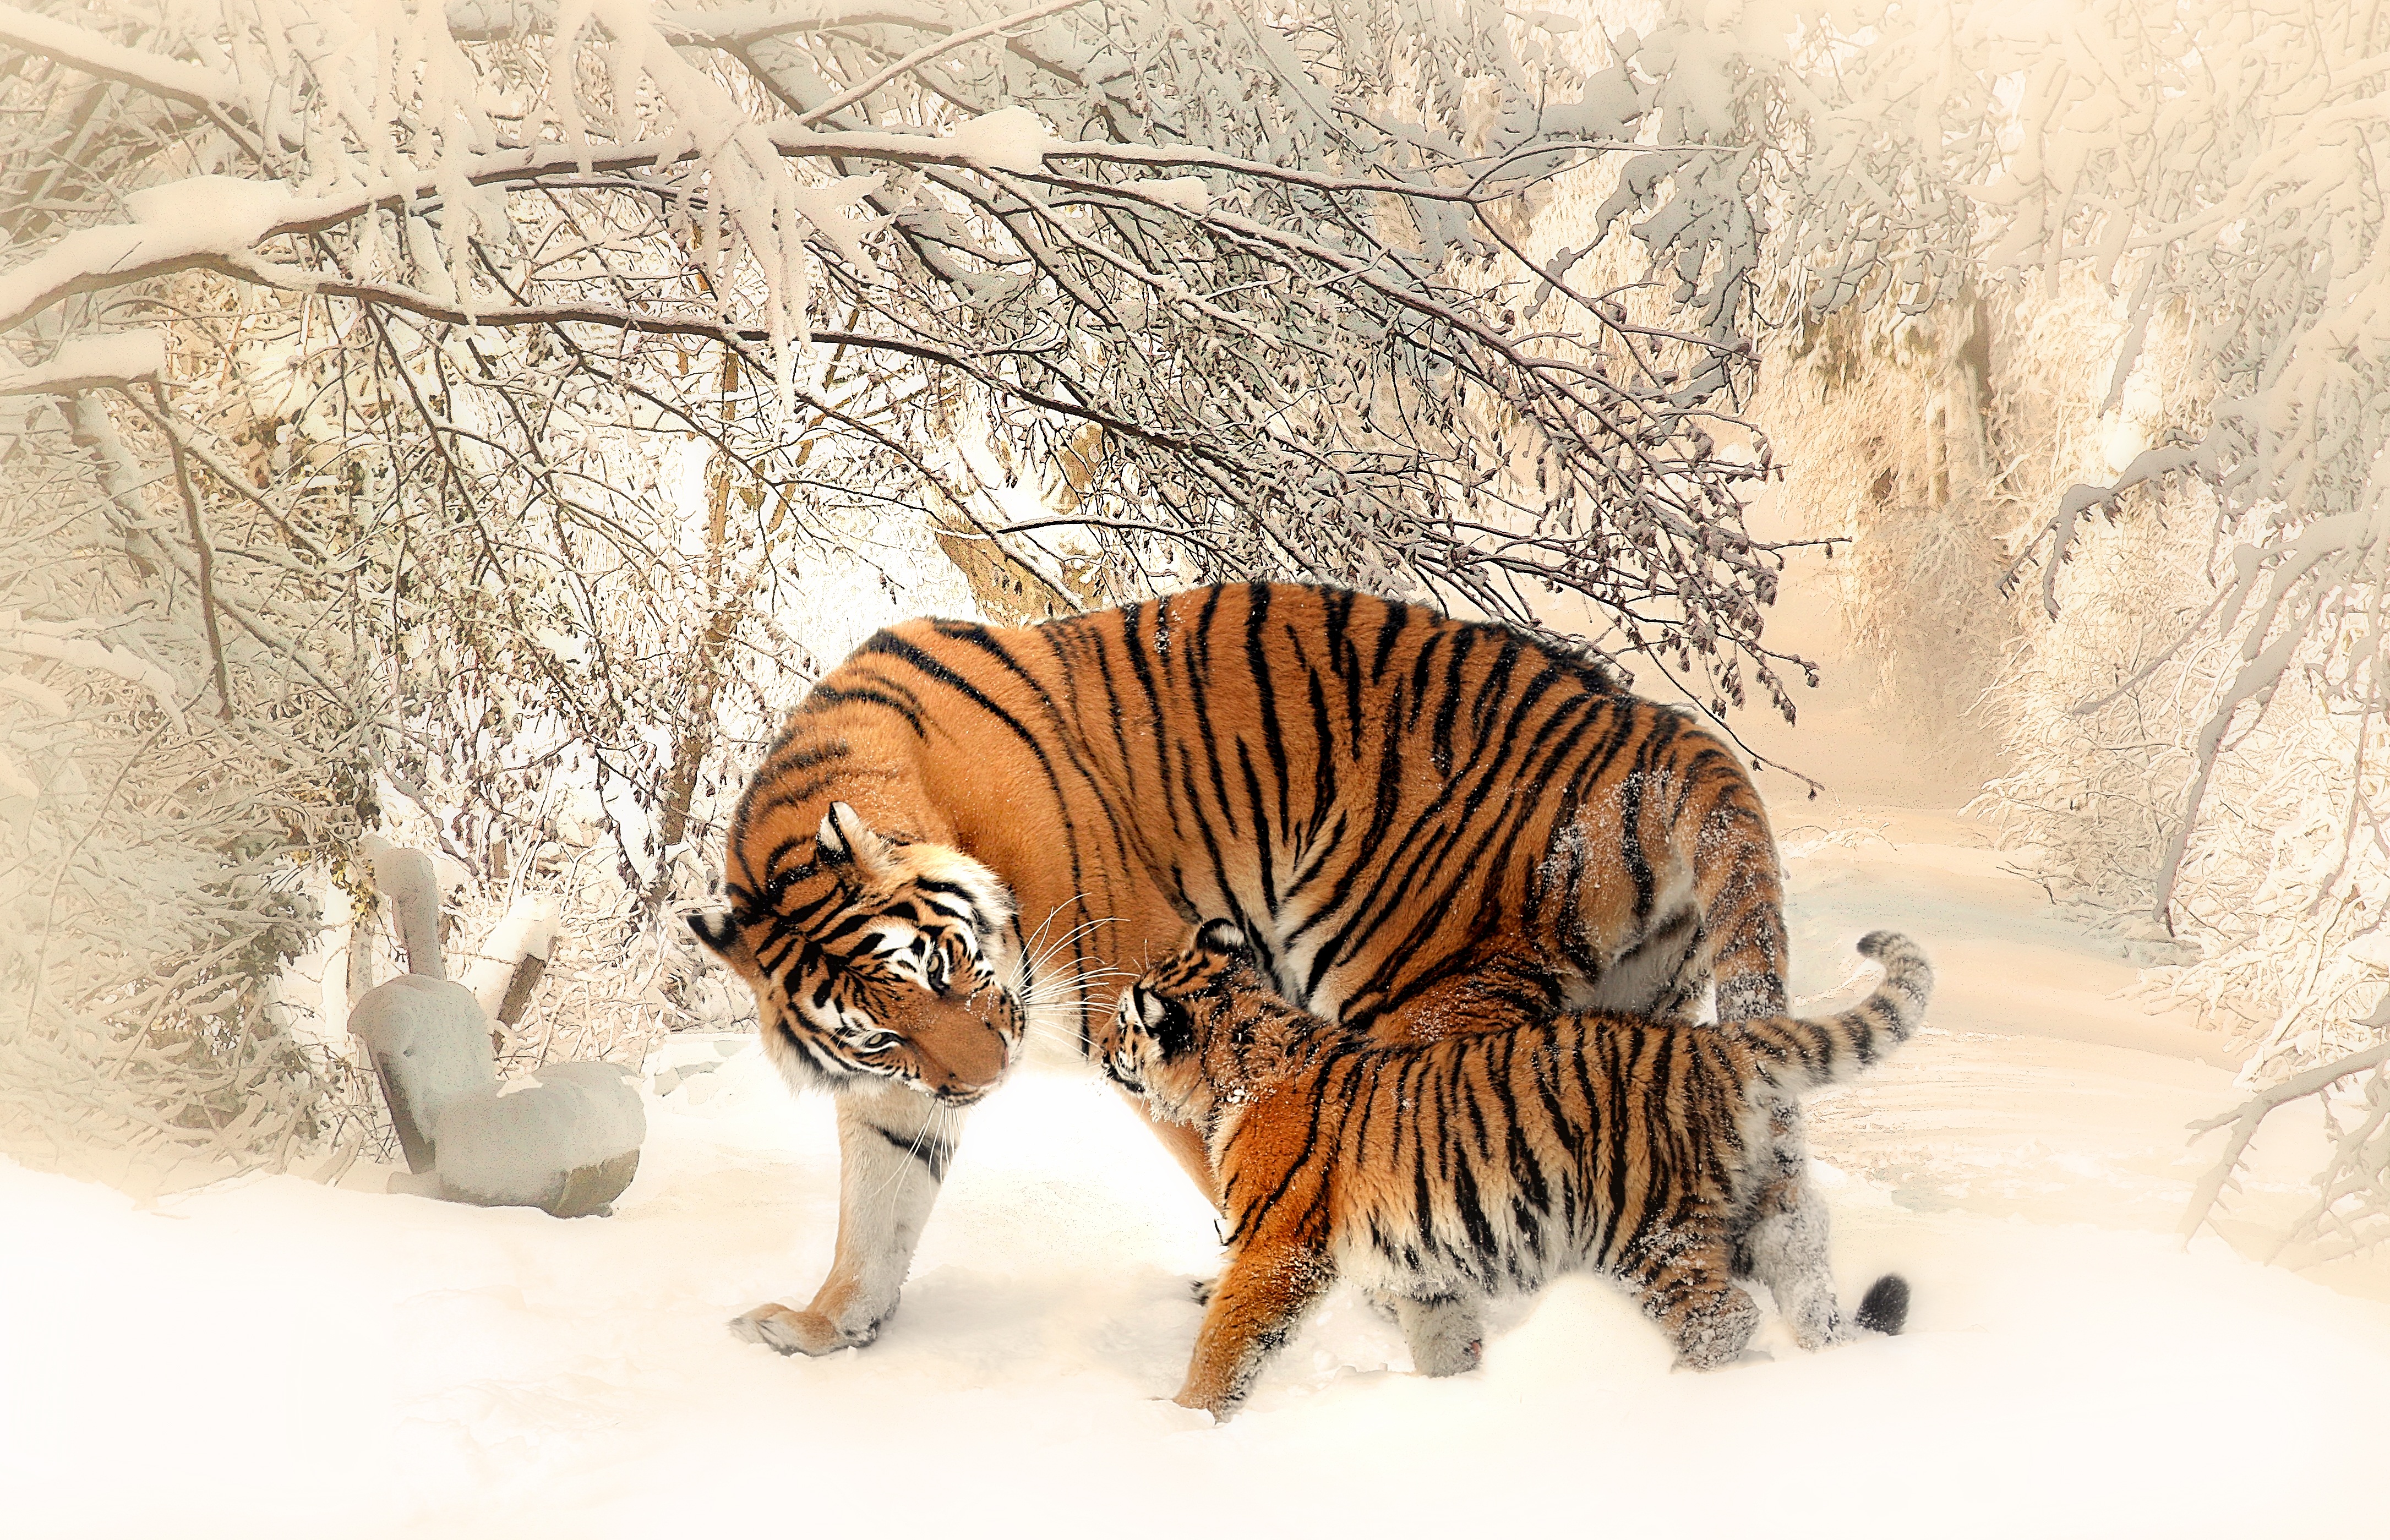
forest, outdoor, wilderness, winter, play, wildlife, young, mammal, fauna, zebra, family, illustration, tiger, beautiful, mood, young animal, panthera tigris altaica, big cats, cat like mammal, tiger baby, tigerfamile